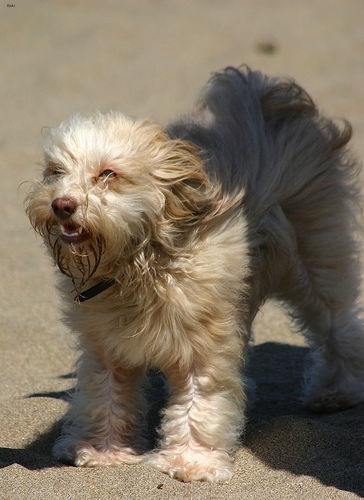
Animal: dog
Breed: havanese